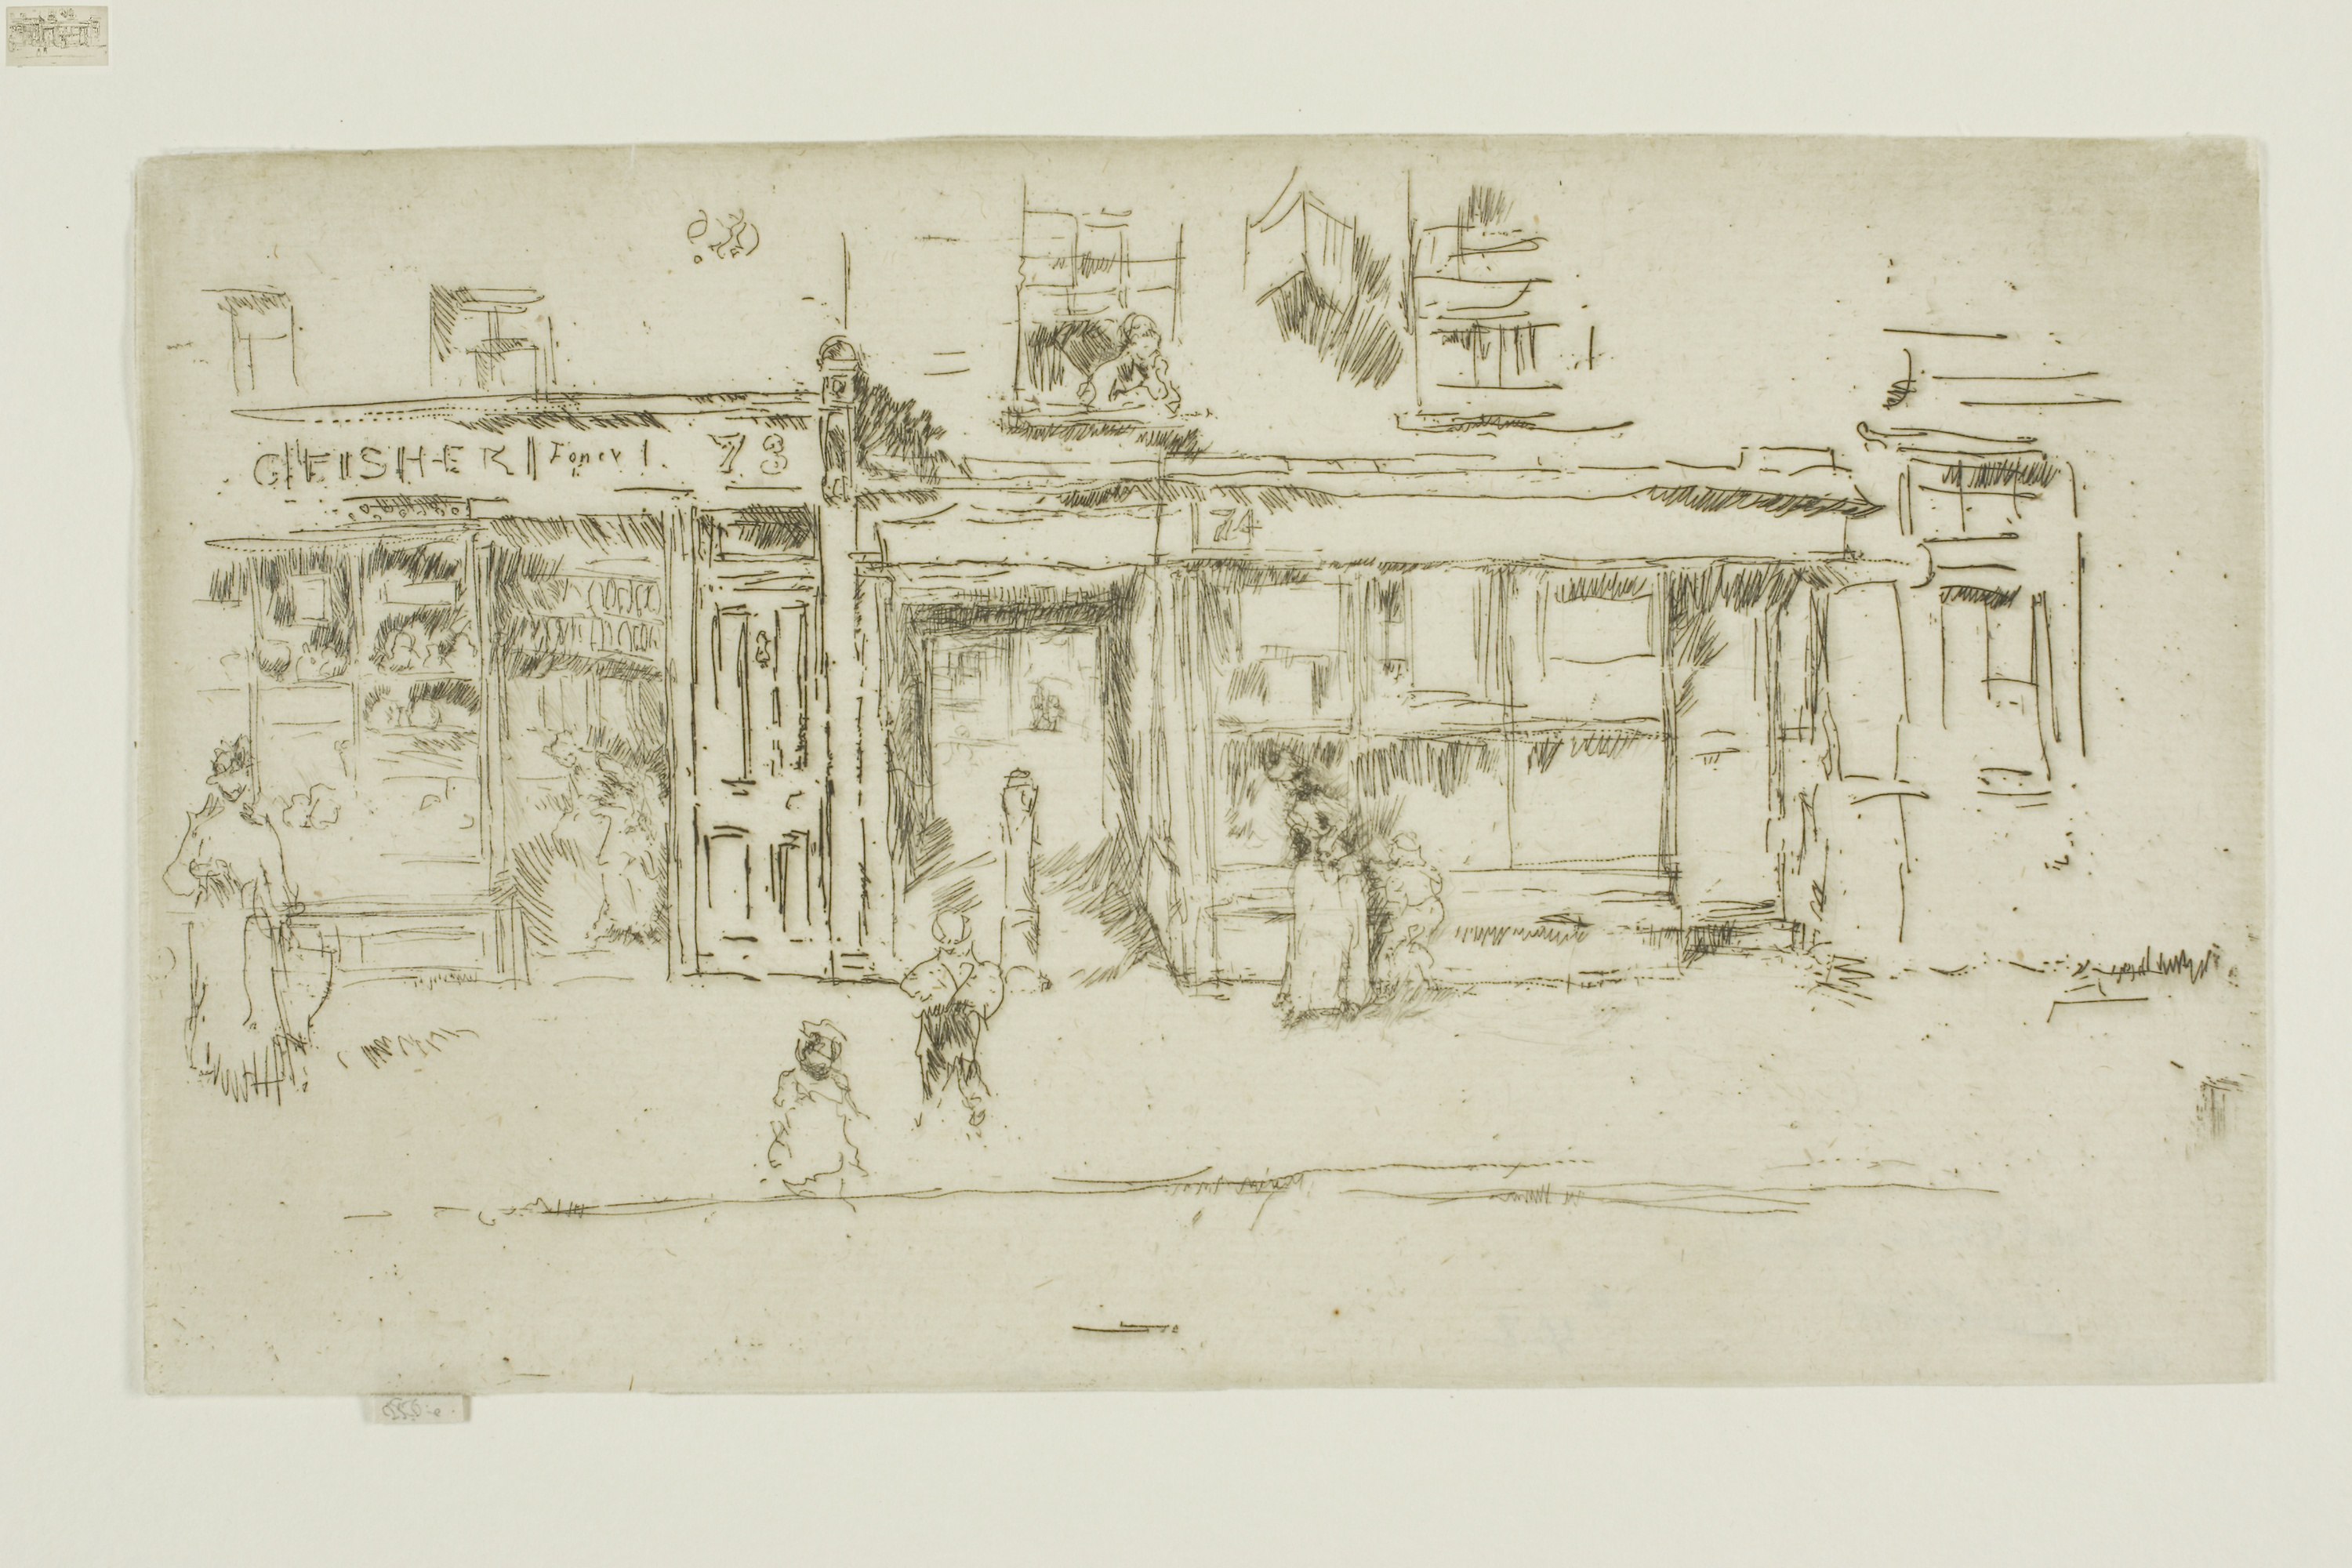
text, drawing, sketch, history, artwork, font